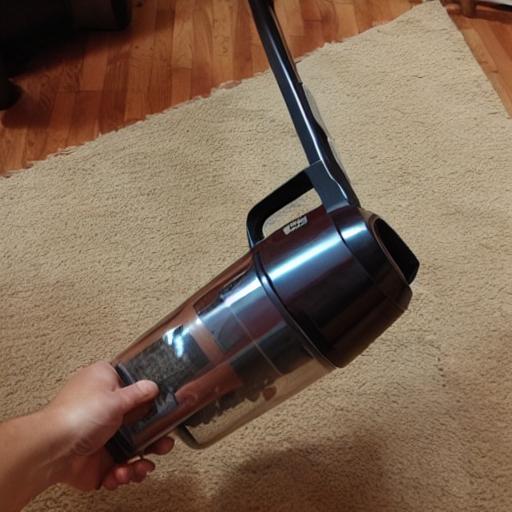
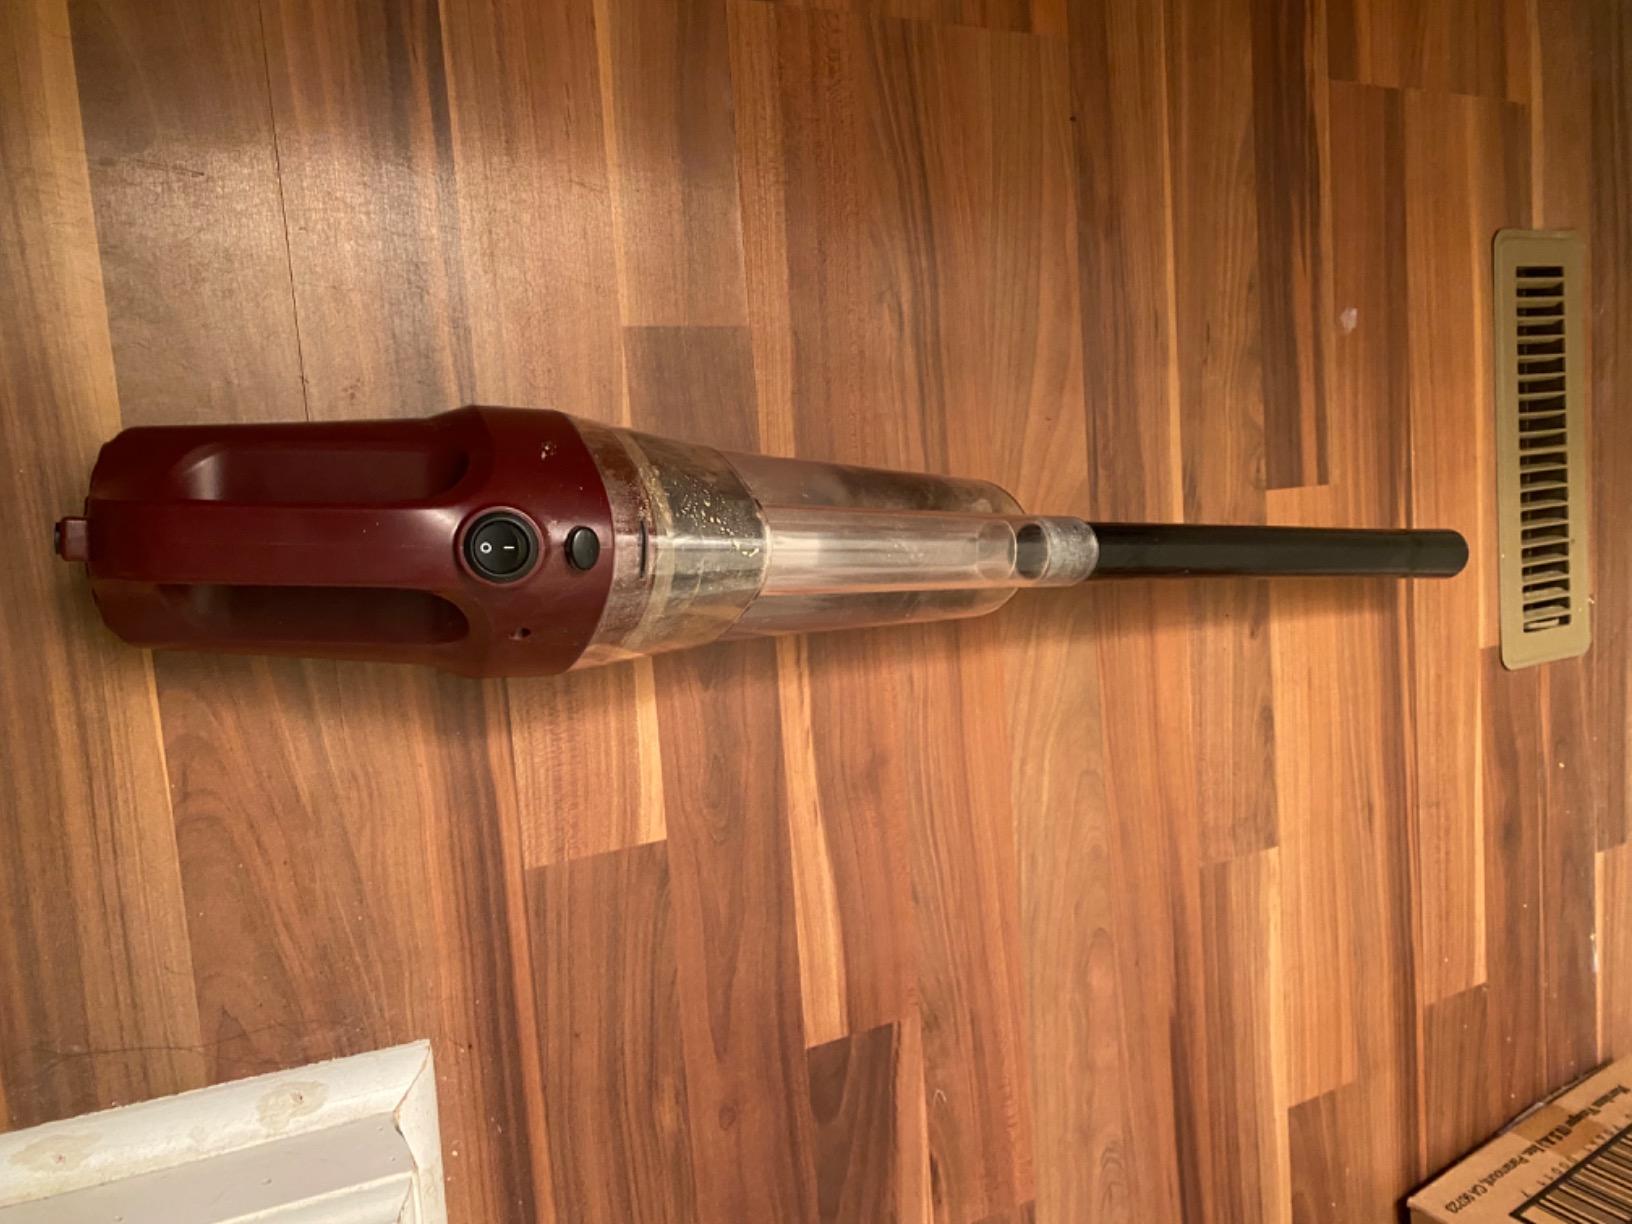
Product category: items_vacuum
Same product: no